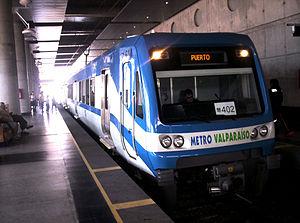
Valparaíso /balpaɾaˈiso/, ou Valparaiso en français, est un port et une ville du Chili, capitale de la région et de la province homonymes. Elle est le premier port et la deuxième ville du Chili. La ville forme avec les communes voisines la conurbation du Grand Valparaíso qui compte environ 1 million d'habitants. Le Grand Valparaiso comprend les communes de Quilpué, Viña del Mar, Villa Alemana et Concón.